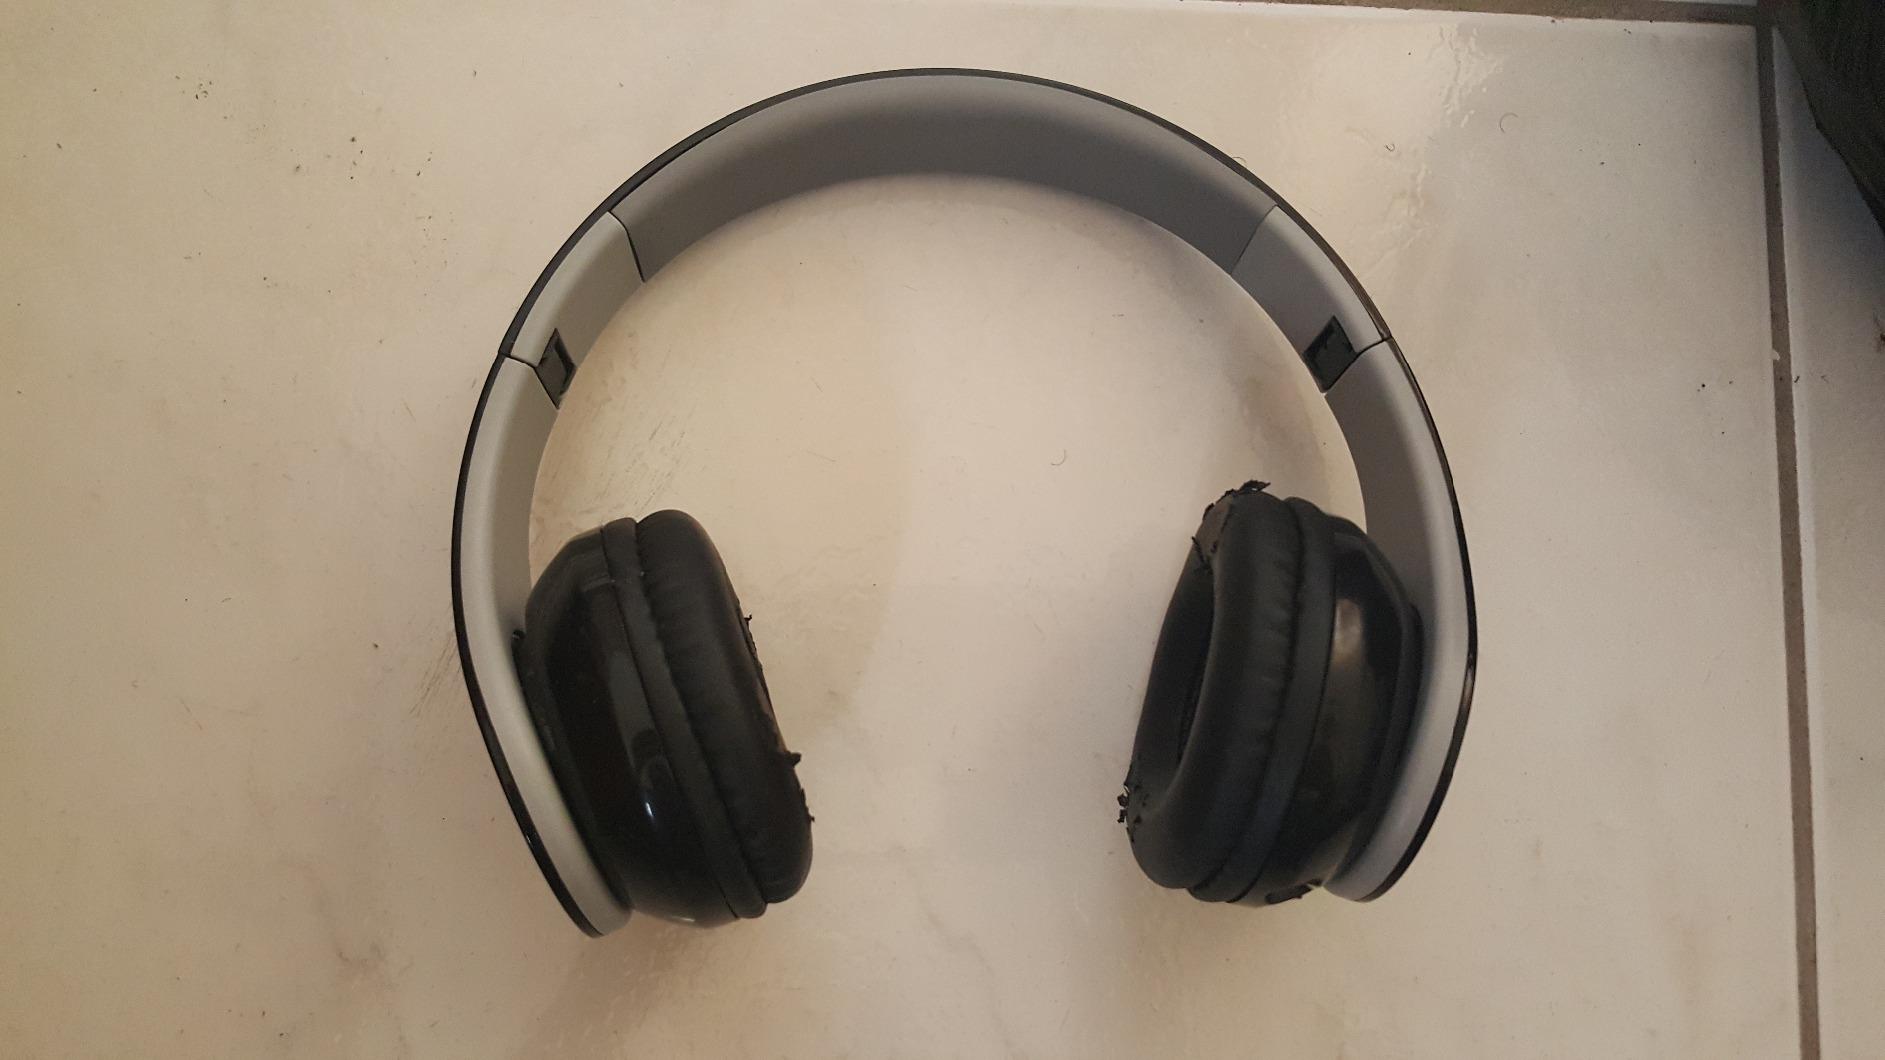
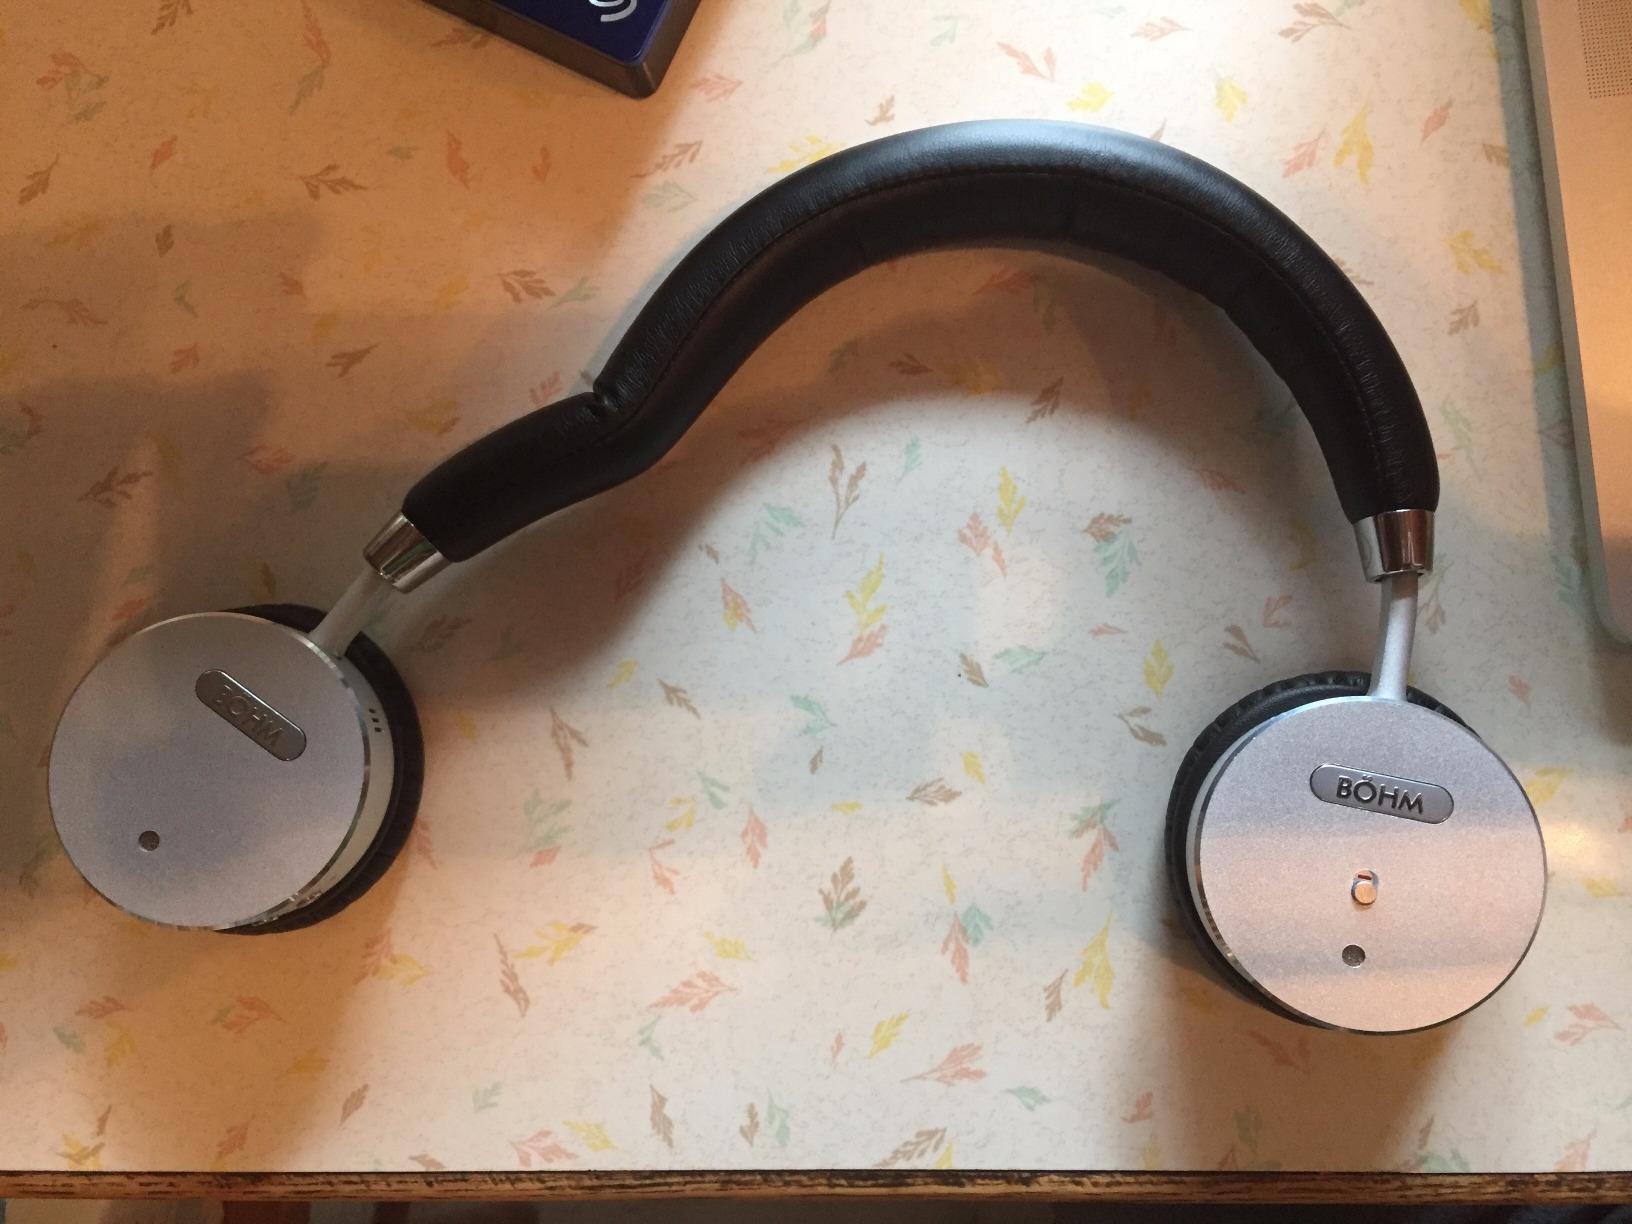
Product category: headphones
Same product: no